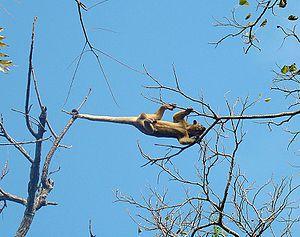
Le Kinkajou est une espèce de mammifères arboricoles et nocturnes de la forêt humide des Guyanes, de l'Amazonie, des Andes et de l'Amérique centrale.